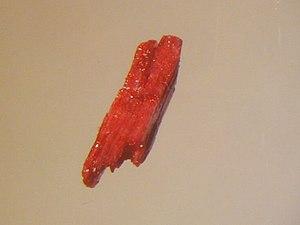
L’abelsonite est un minéral composé de nickel, carbone, hydrogène et azote, de formule NiC₃₂H₃₆N₄ et de masse molaire 519,31 g/mol.